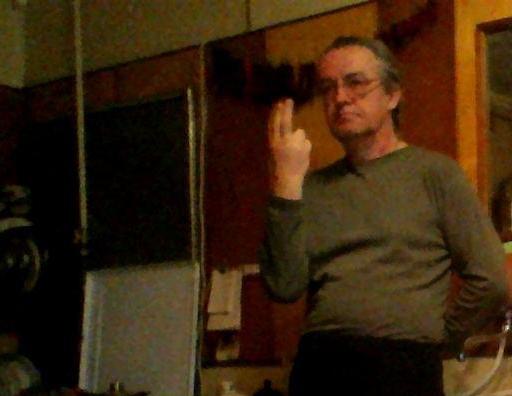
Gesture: two_up_inverted